Salon of 1799

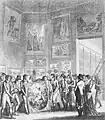
"Girodet Directing the Hanging of The New Danae in the Salon"

The Salon of 1799 was French art exhibition held at the Louvre in Paris. Part of the then annual sequence of Salons, it took place during the French Directory a few months before the following Napoleon Bonaparte's Coup established him as dominant ruler. It was held at a time when the government was shifting towards a harder more Jacobin Republicanism due to the external threats against France.